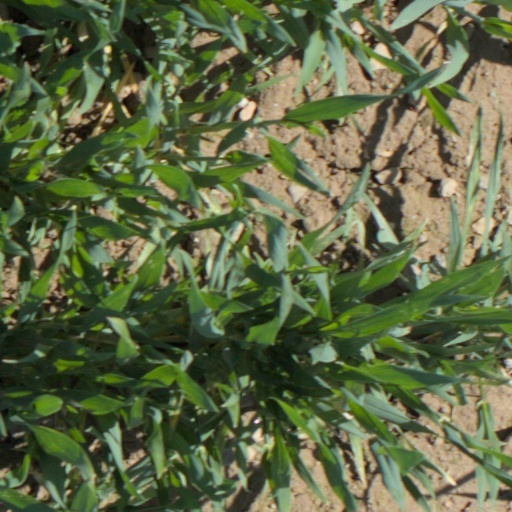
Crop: wheat